Bratsberg, Trøndelag

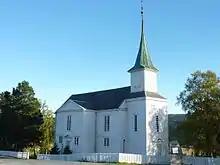
View of the local church

The village has a population (2024) of 371 and a population density of .